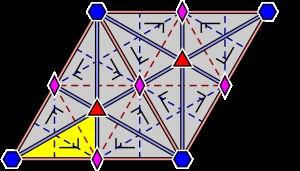
Un groupe de papier peint est un groupe mathématique constitué par l'ensemble des symétries d'un motif bidimensionnel périodique. De tels motifs, engendrés par la répétition à l'infini d'une forme dans deux directions du plan, sont souvent utilisés en architecture et dans les arts décoratifs. Il existe 17 types de groupes de papier peint, qui permettent une classification mathématique de tous les motifs bidimensionnels périodiques.